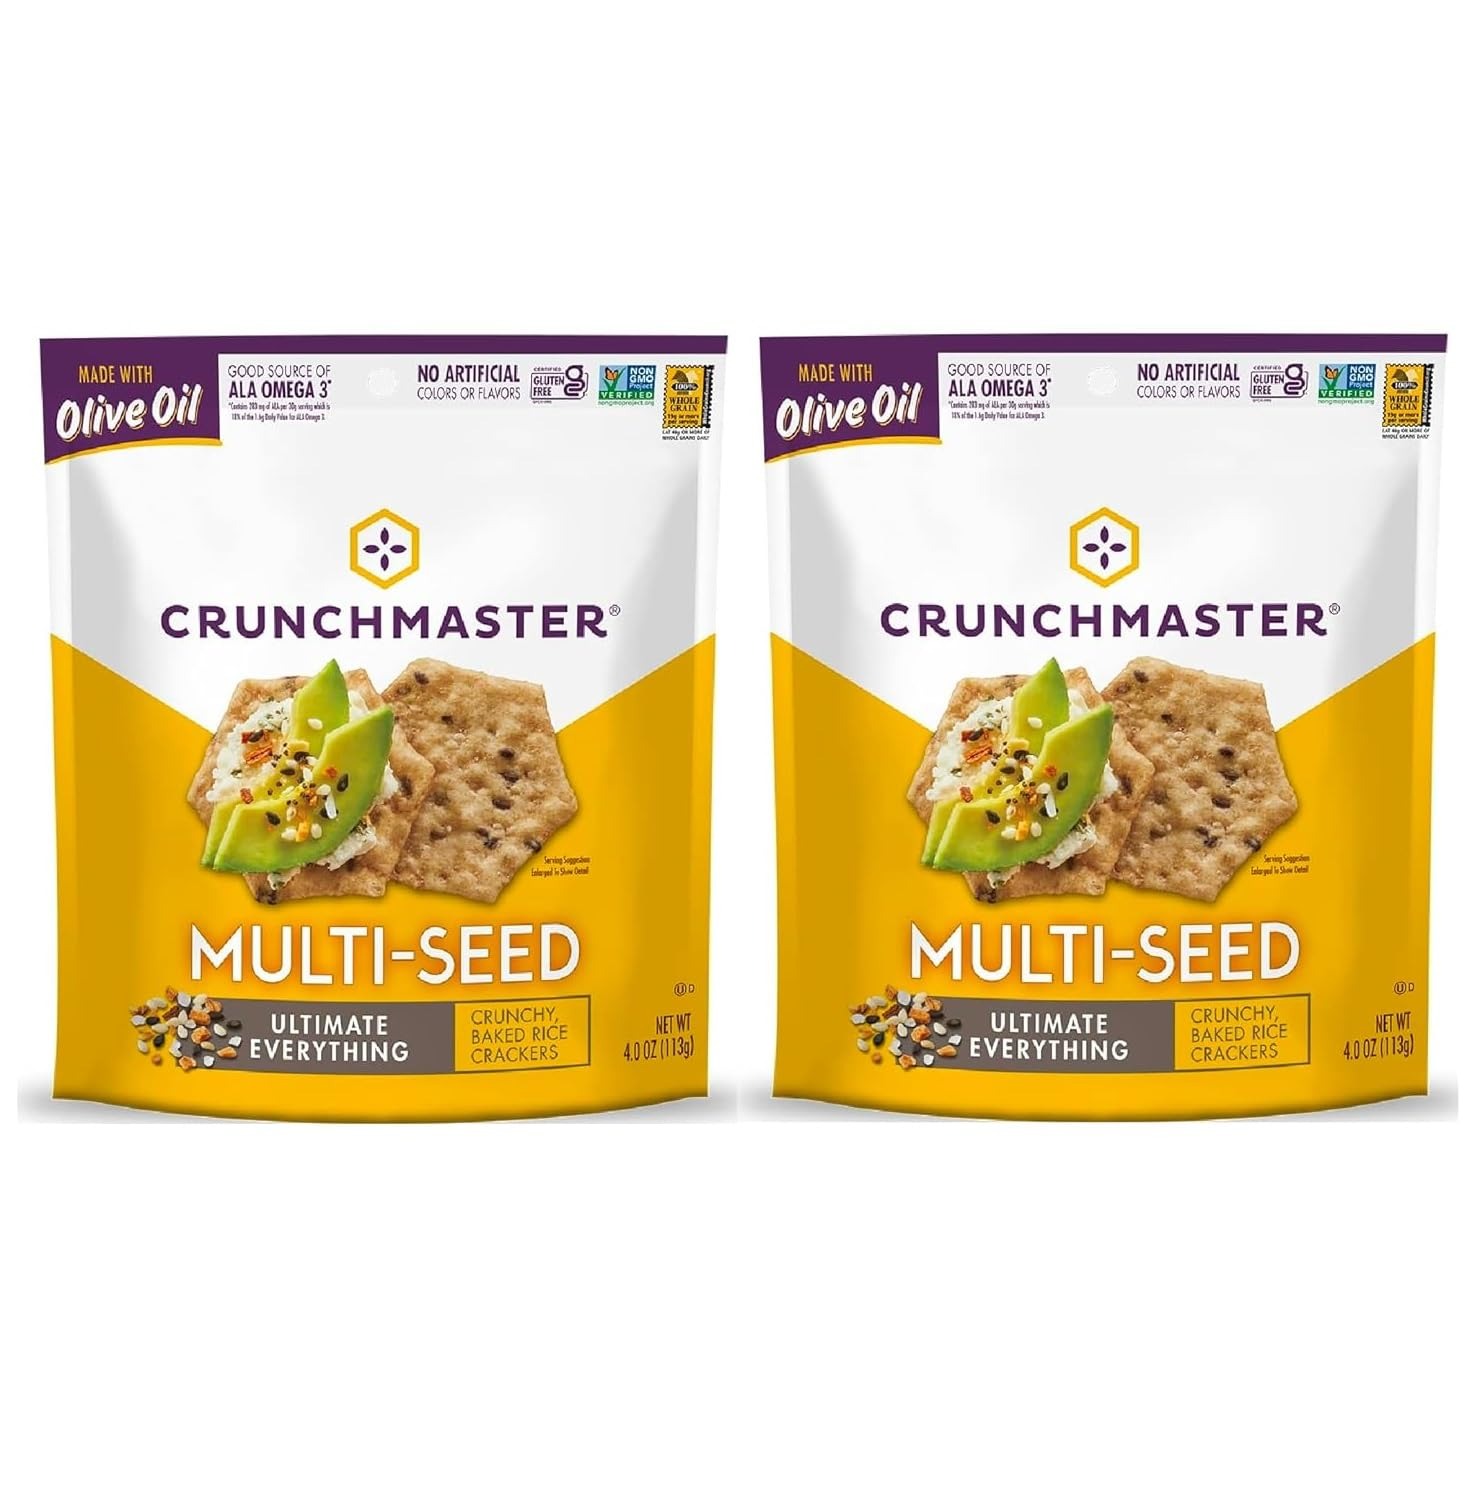
Item Name: Multi-Seed Gluten Free Ultimate Everything, Baked Rice Crunchy Crackers (Pack of 2)- 4oz each
Bullet Point: Multi-Seed Gluten Free Ultimate Everything, Baked Rice Crunchy Crackers (Pack of 2)- 4oz each
Product Description: Multi-Seed Gluten Free Ultimate Everything, Baked Rice Crunchy Crackers (Pack of 2)- 4oz each
Value: 8.0
Unit: Ounce

Price: 13.99